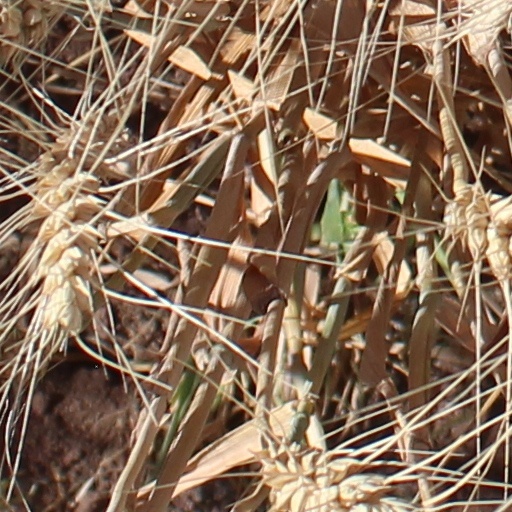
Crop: wheat